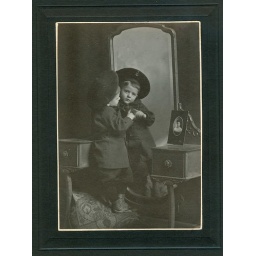
Boy in hat looks into mirror 100 years ago